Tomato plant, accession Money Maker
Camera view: vertical (180 deg); turntable rotation: 180 degrees
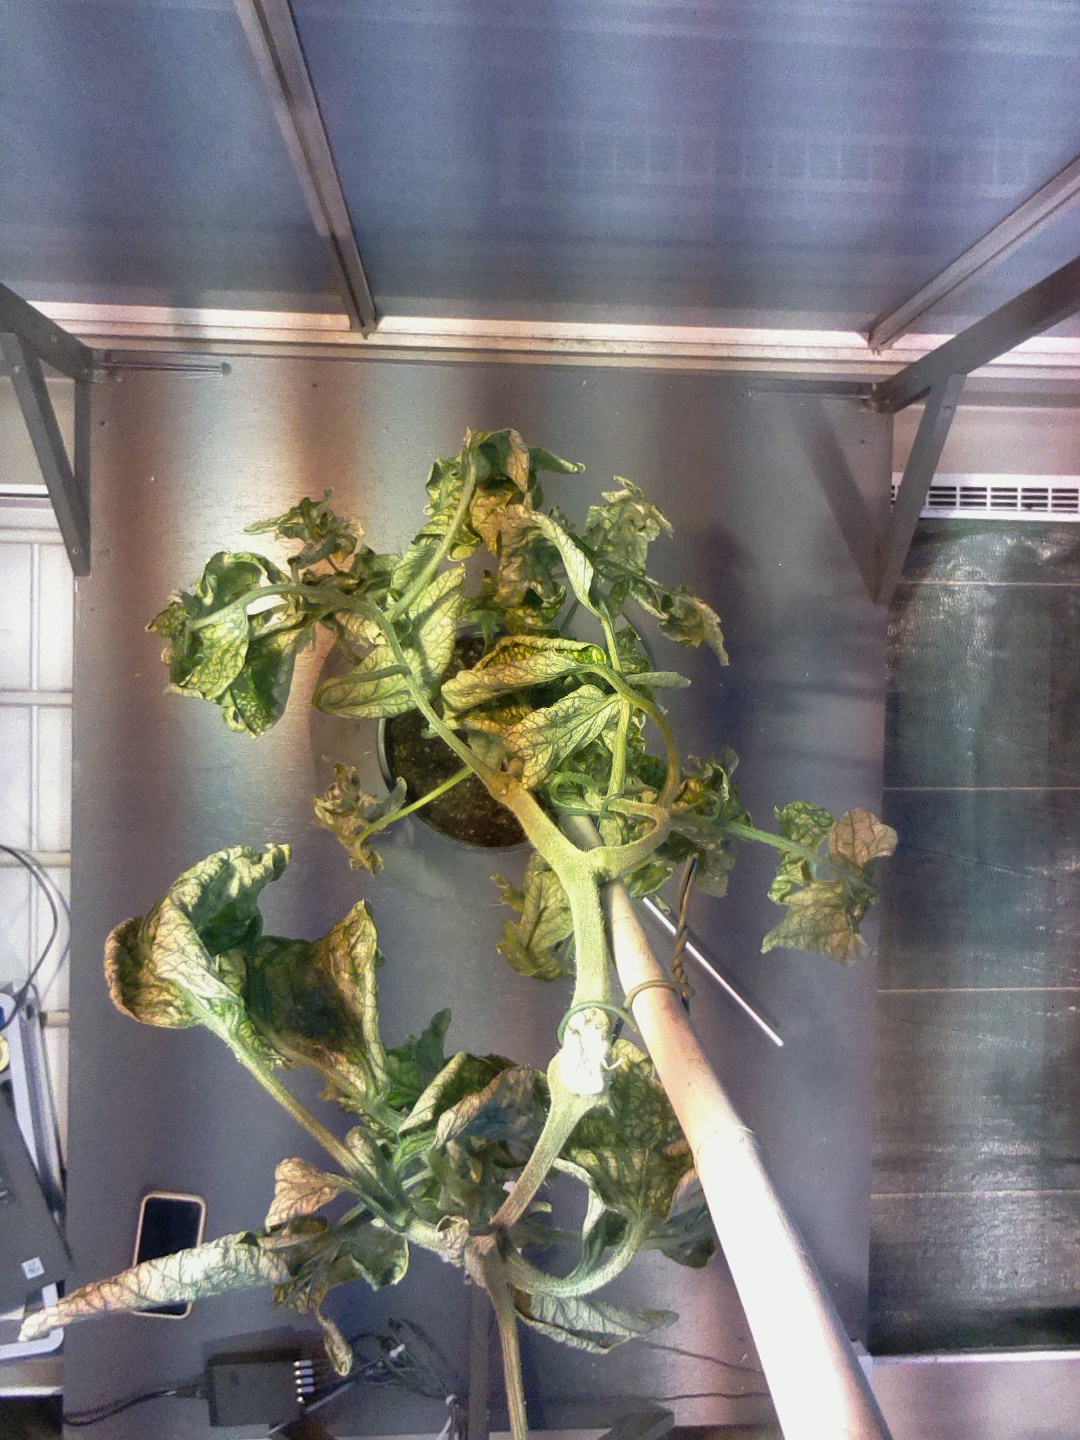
BBCH growth stage 52: 2 inflorescences visible